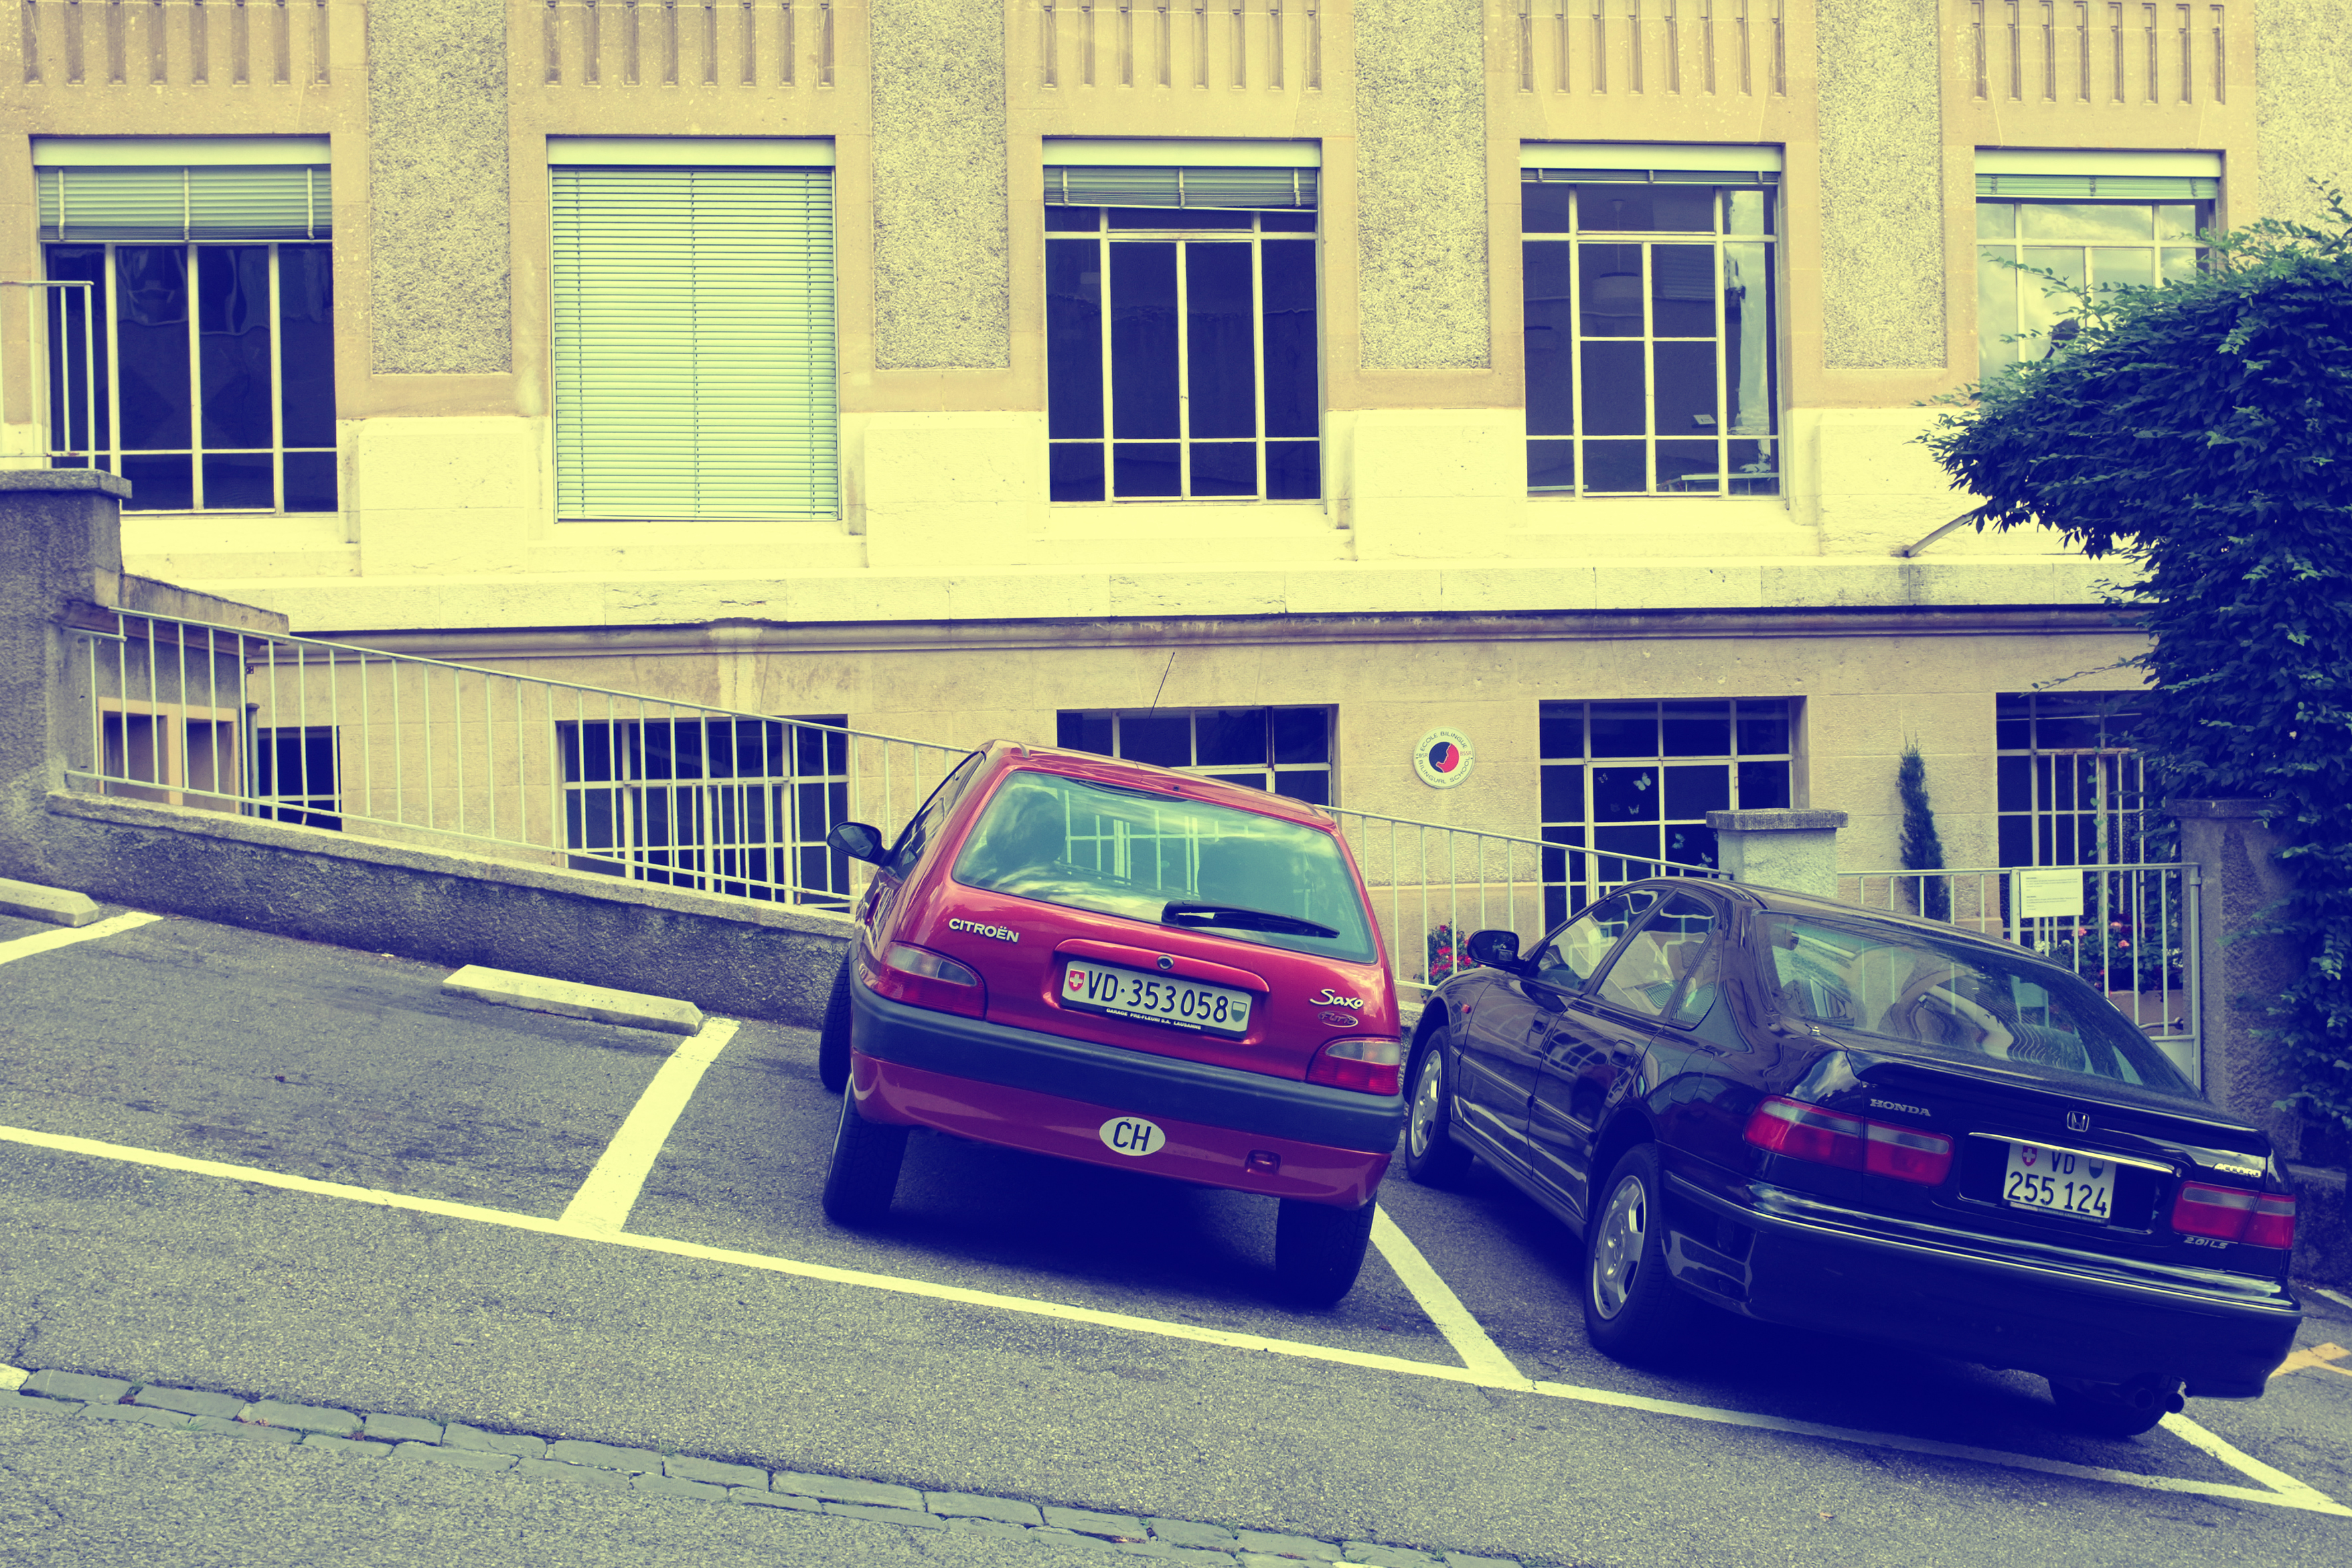
street, urban, transport, fujifilm, vehicle, lane, 2012, x100, switzerland, fuji, finepixx100, lausanne, urban area